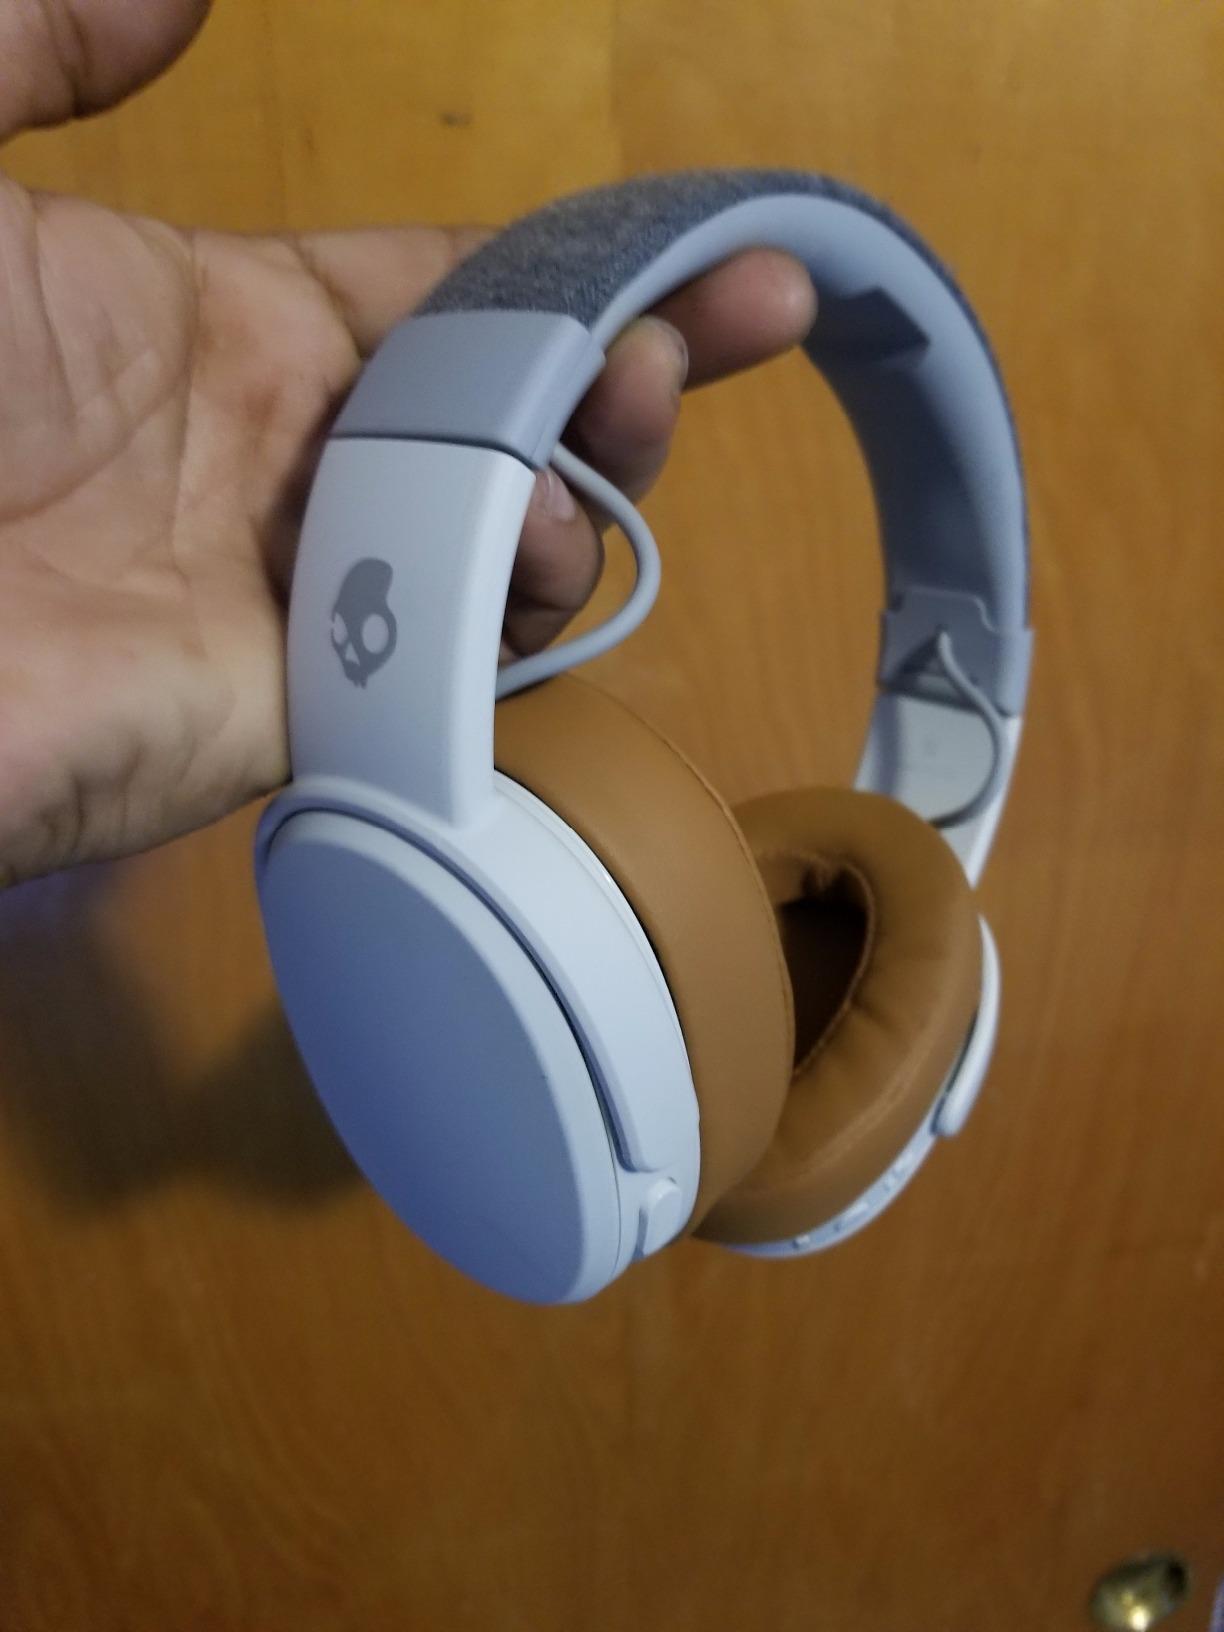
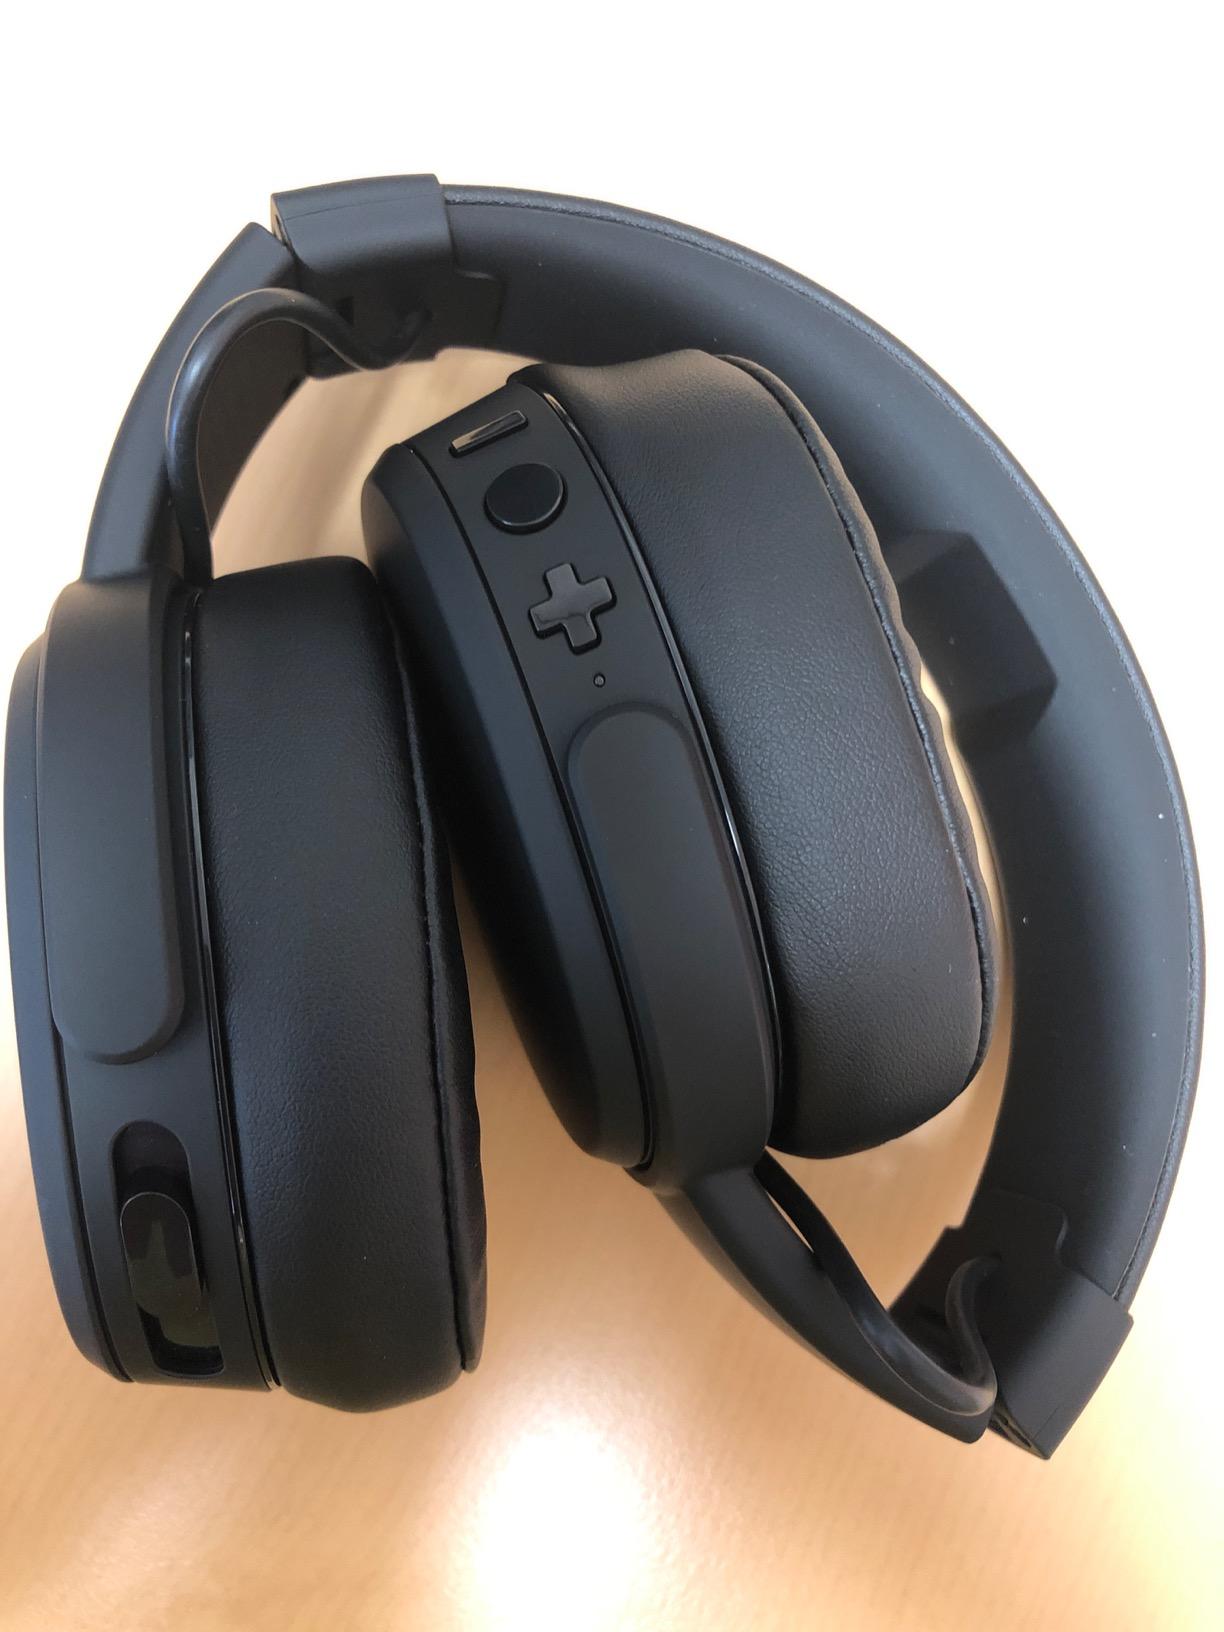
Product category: headphones
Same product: no